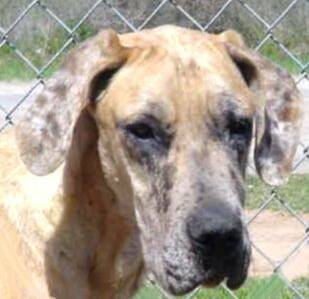
Label: dog